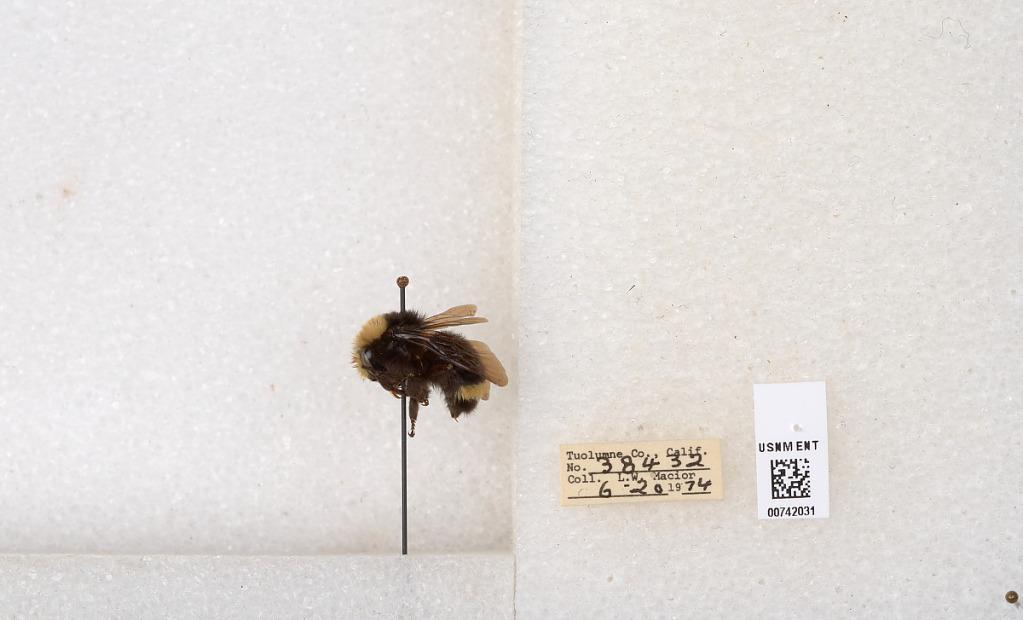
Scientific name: Bombus (Pyrobombus) vosnesenskii Radoszkowski
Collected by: L. Macior
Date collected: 1974-6-20
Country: United States
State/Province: California
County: Tuolumne
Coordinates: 37.9712, -120.228